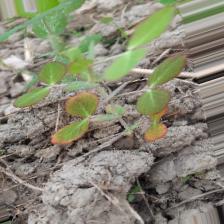
Label: Lentil Rust